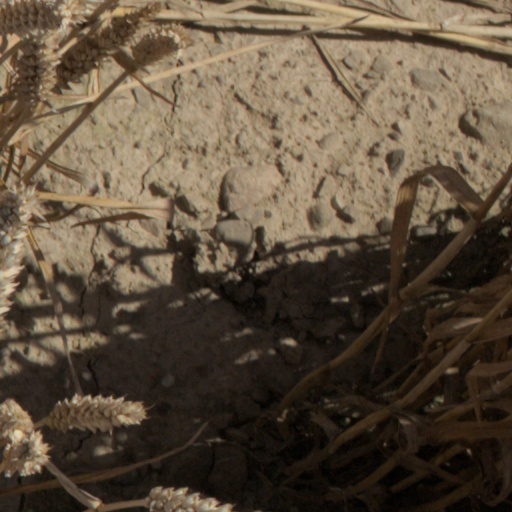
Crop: wheat